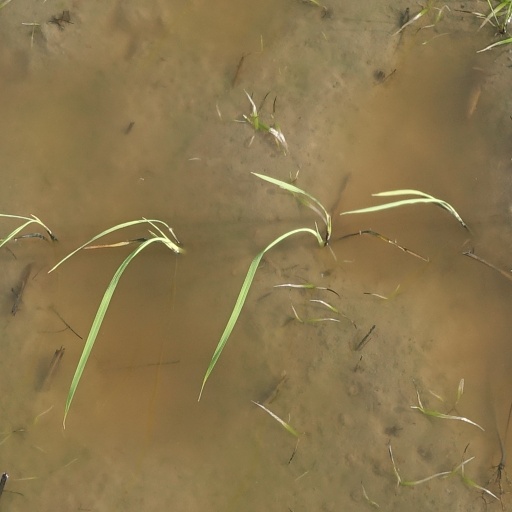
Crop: rice